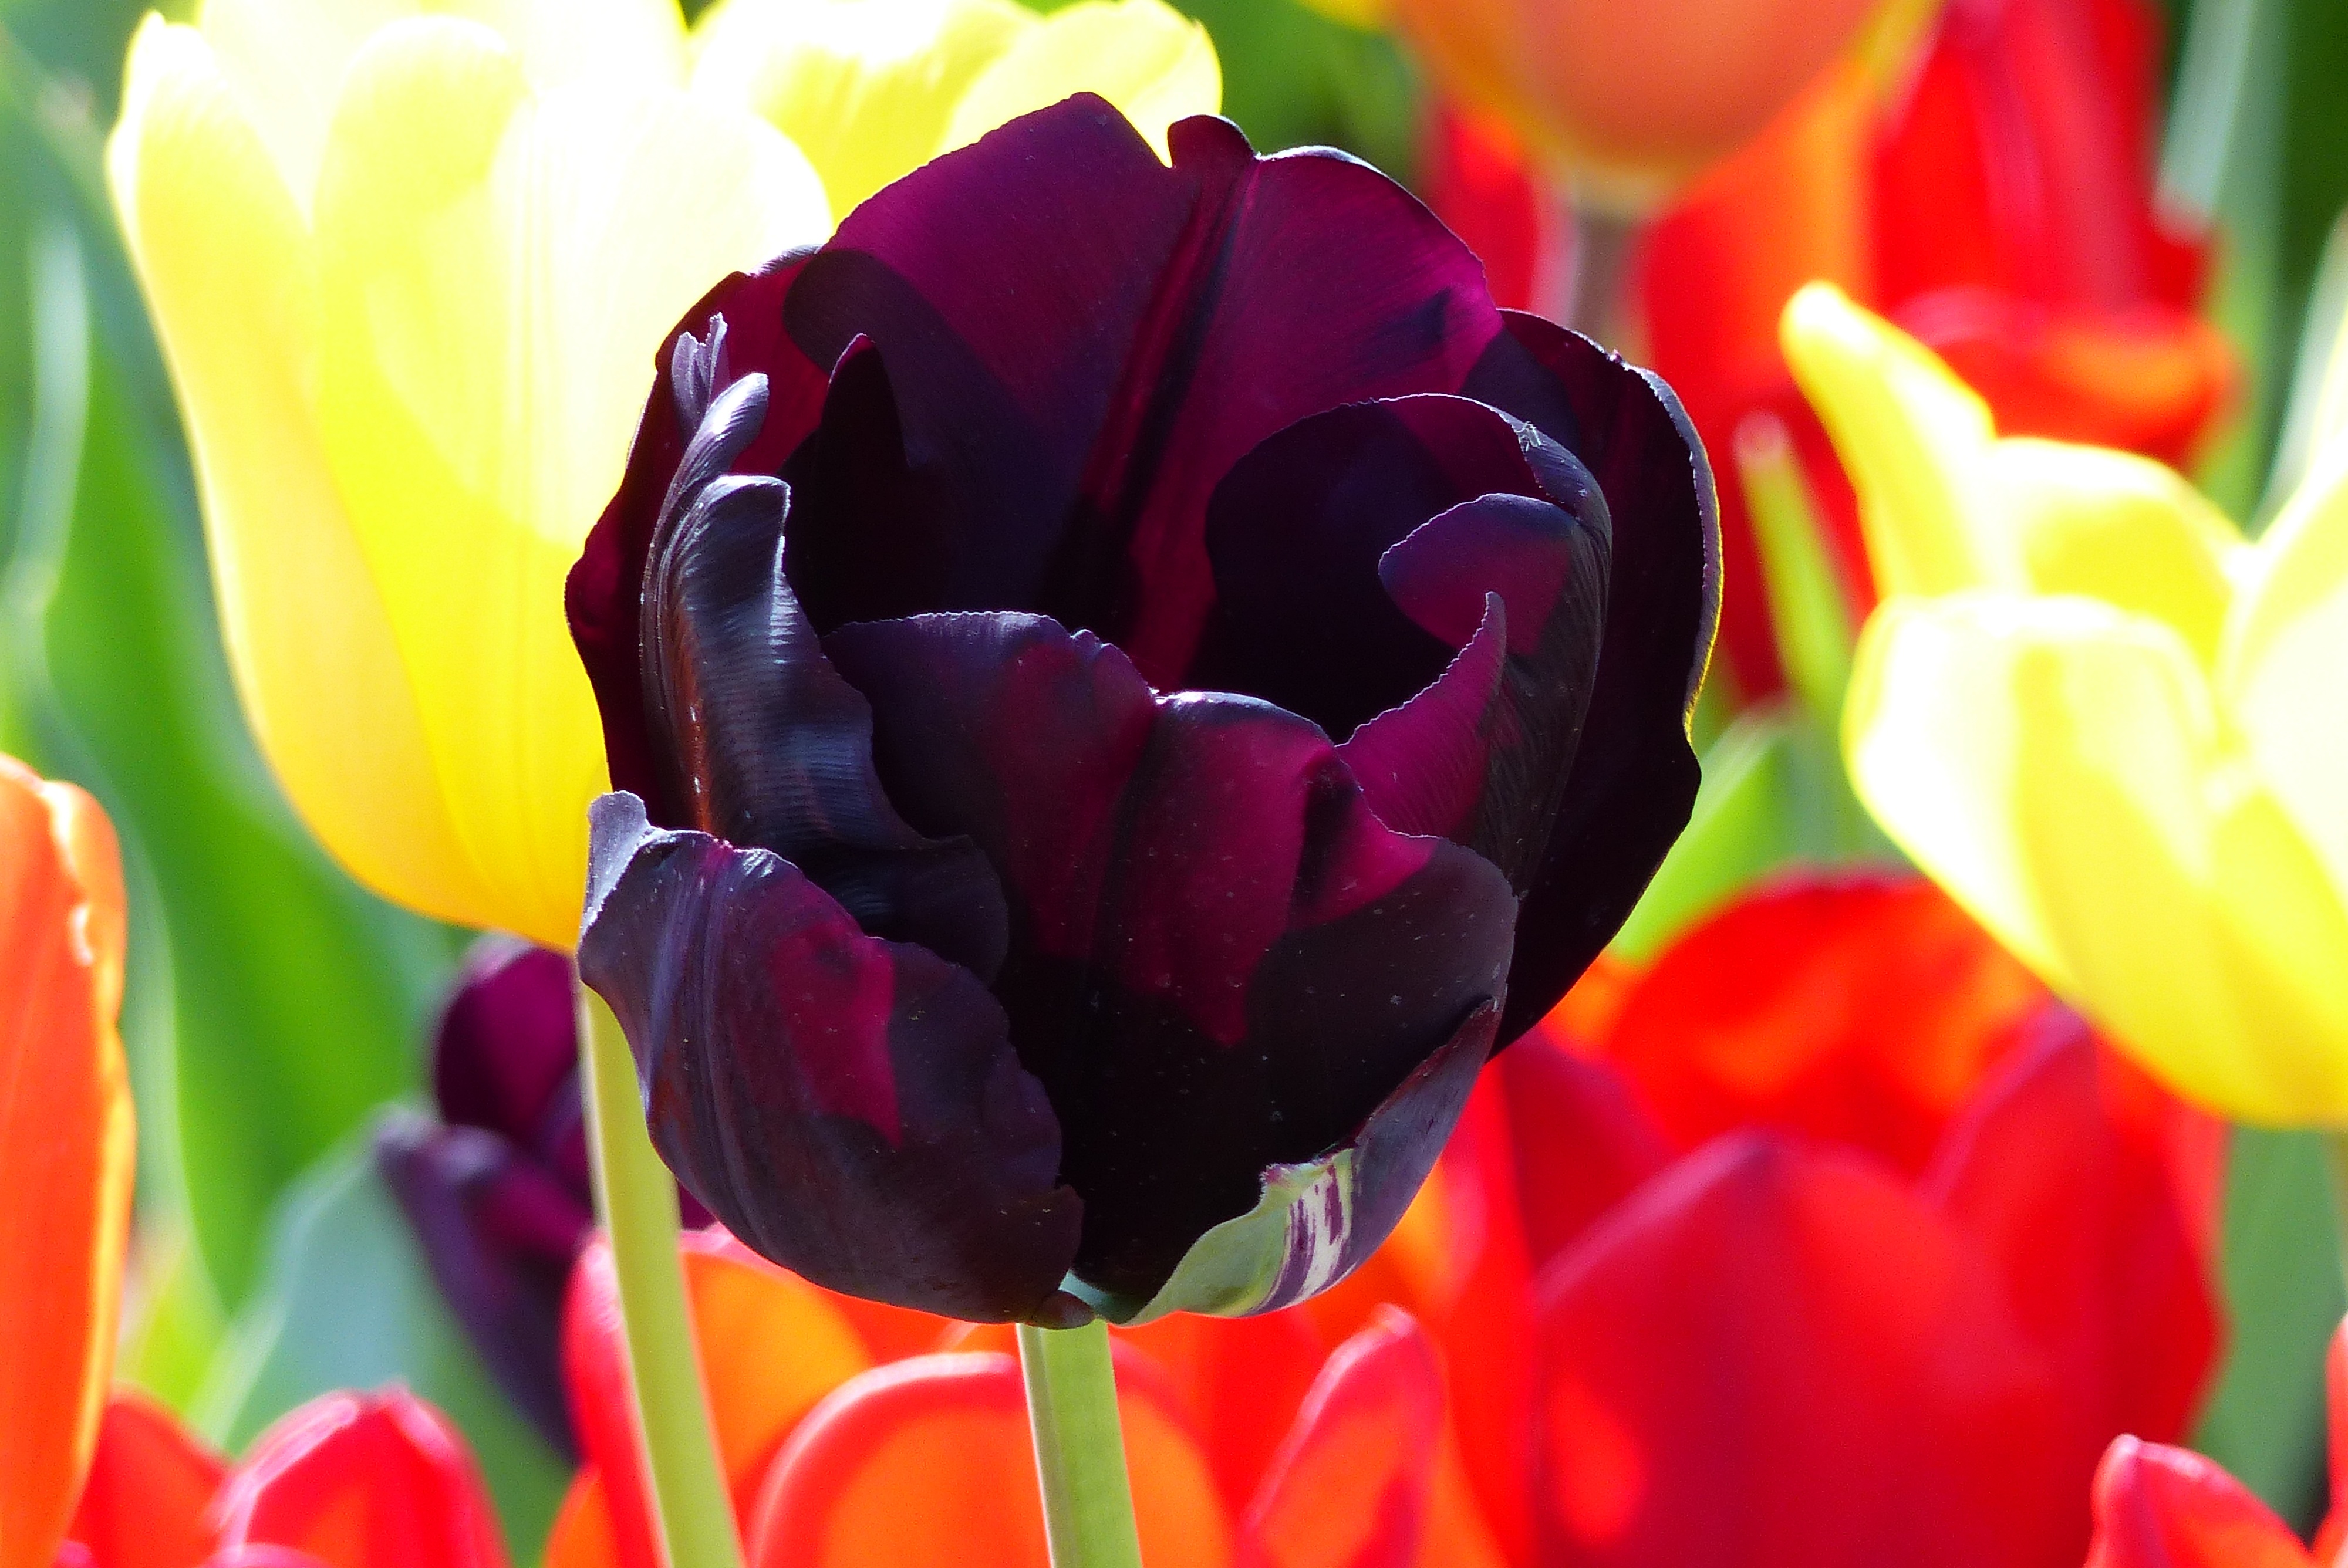
plant, flower, petal, tulip, red, flora, macro photography, flowering plant, wine red, ludwigsburg germany, lily family, plant stem, land plant